Central Library (UNAM)

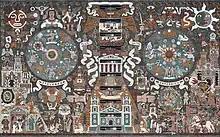
The building's South Wall

The outside murals are entirely built from stone tiles, which were brought from different places in Mexico and classified by color prior to their placement. The colors seen in the mural are the natural colors of the tiles, not paint, which O'Gorman chose in order to create an artwork that would endure the passage of time in an outdoors setting.